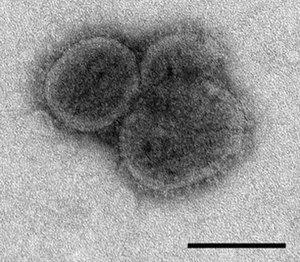
Le virus de Bourbon est un virus identifié en février 2015 dans le sang d'un homme du comté de Bourbon au Kansas. L'homme est mort après avoir été mordu par une tique. Il n'existe actuellement aucun traitement ni vaccin pour ce virus.